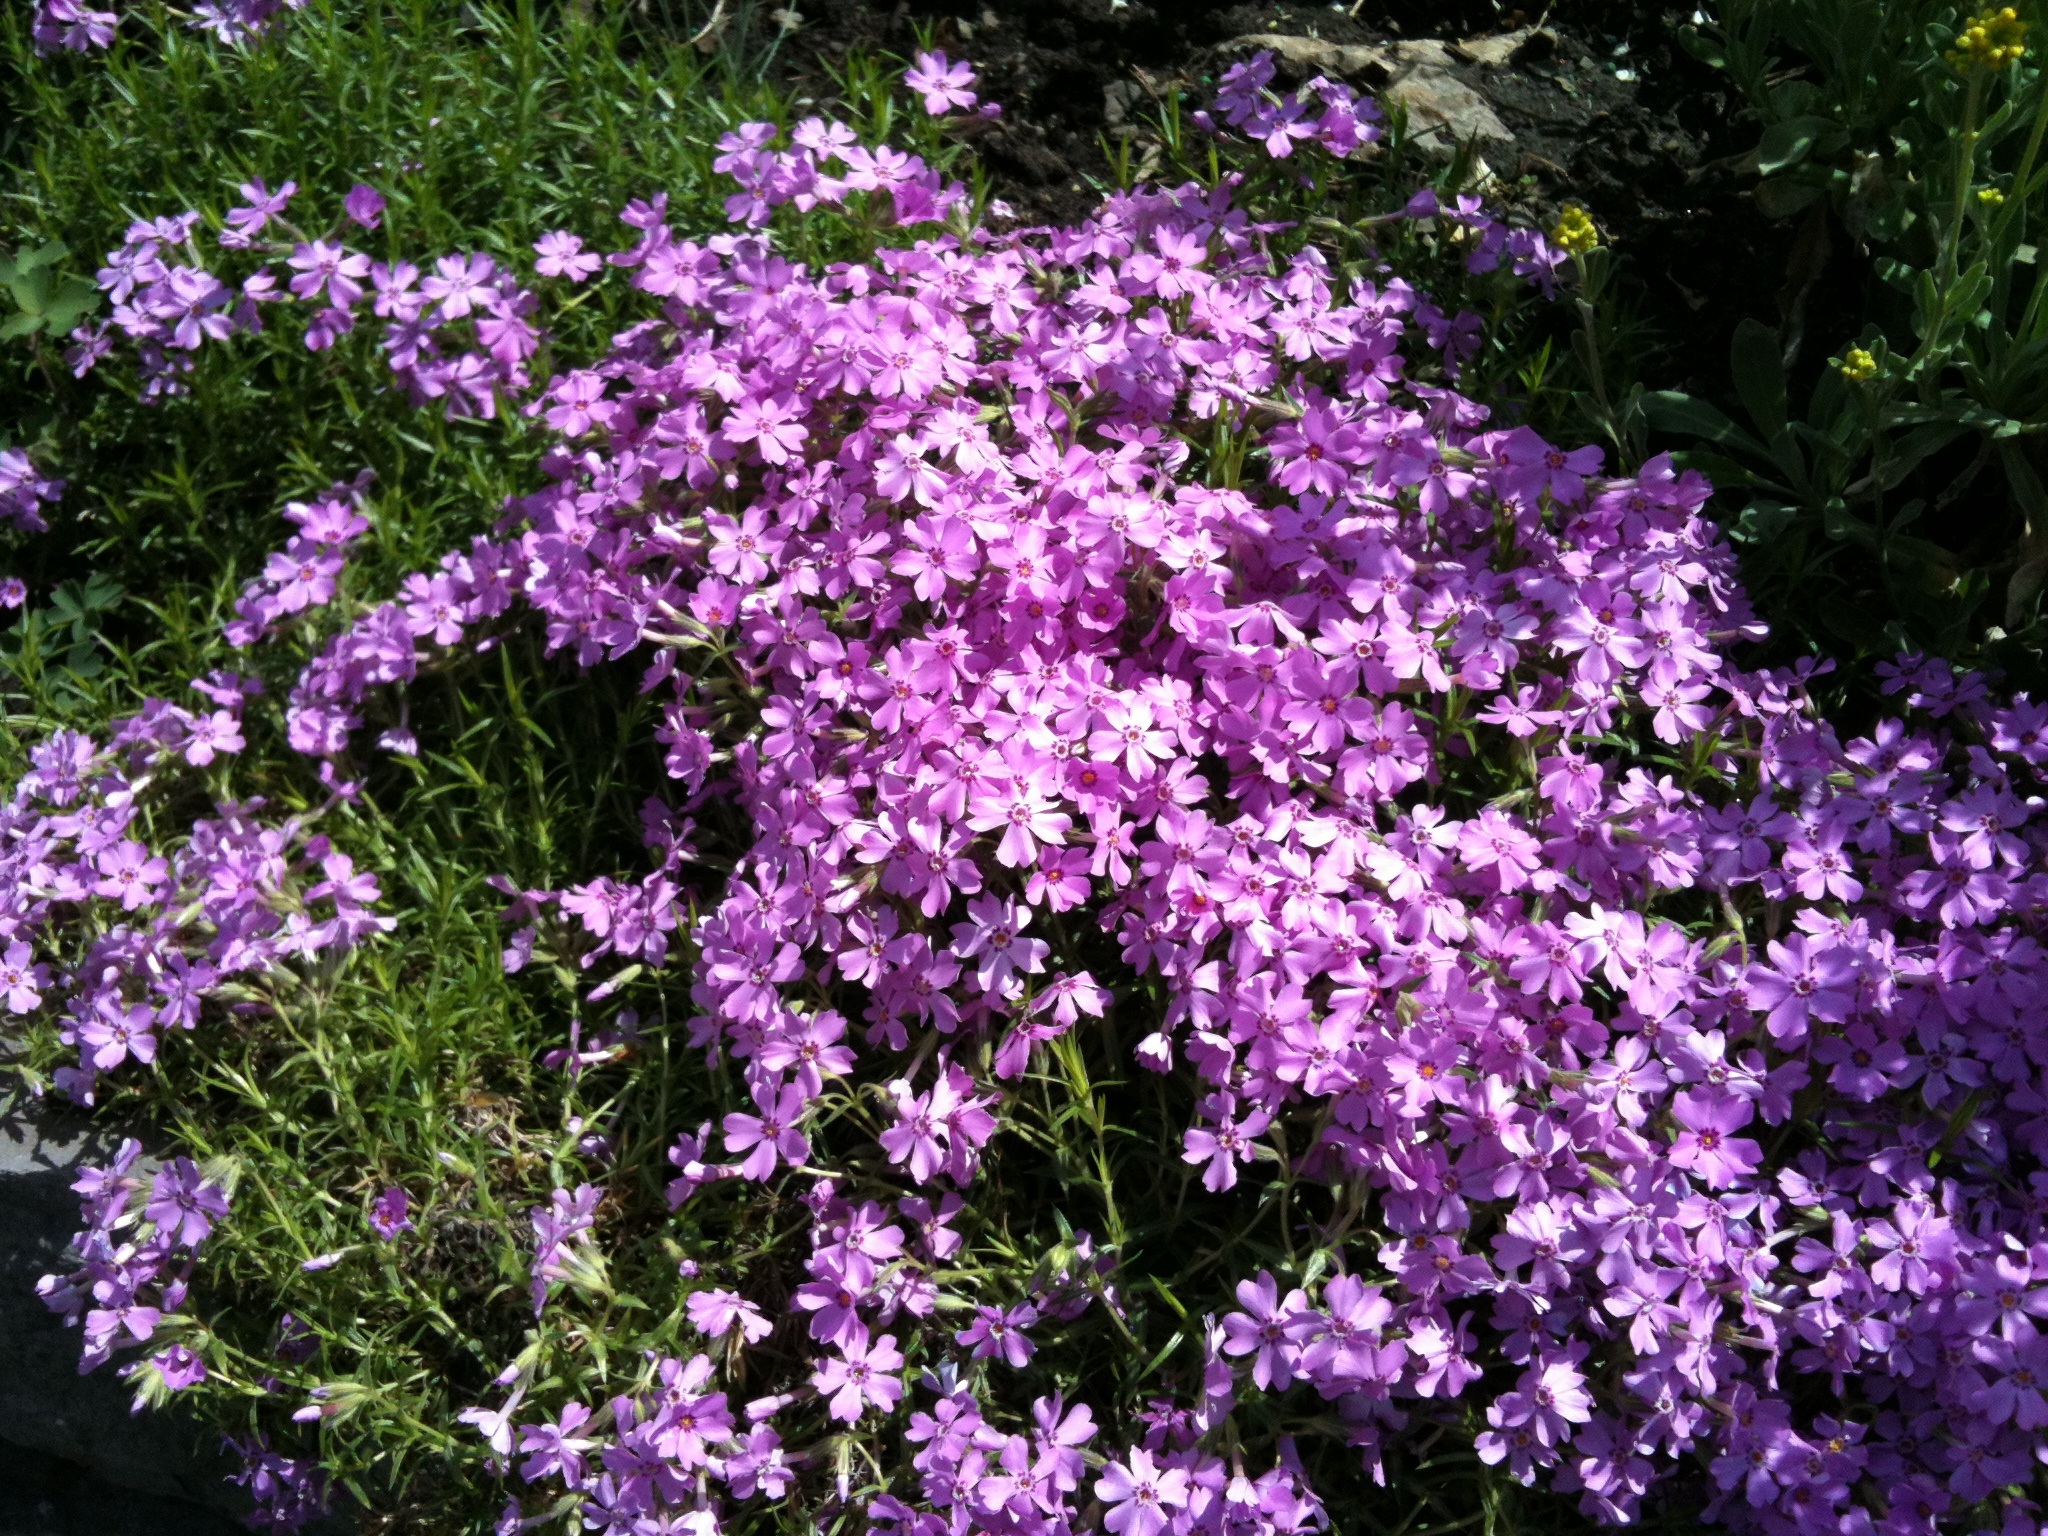
nature, plant, white, flower, purple, spring, herb, blooming, flowers, shrub, flowering plant, aubretia, annual plant, woody plant, land plant, breckland thyme, dame's rocket